Edgar Peacock

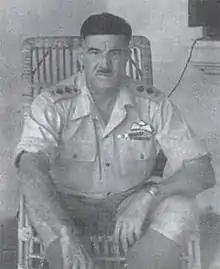
Edgar Peacock in tropical service dress wearing the rank insignia of a Lt Colonel

Lieutenant Colonel Edgar Henry William Peacock, (11 February 1893 – March 1955) was a decorated British Officer commanding special forces operations behind Japanese lines in Burma during the Second World War. He had previously served in Burma for many years as Deputy Conservator of Forests, and Game Warden.